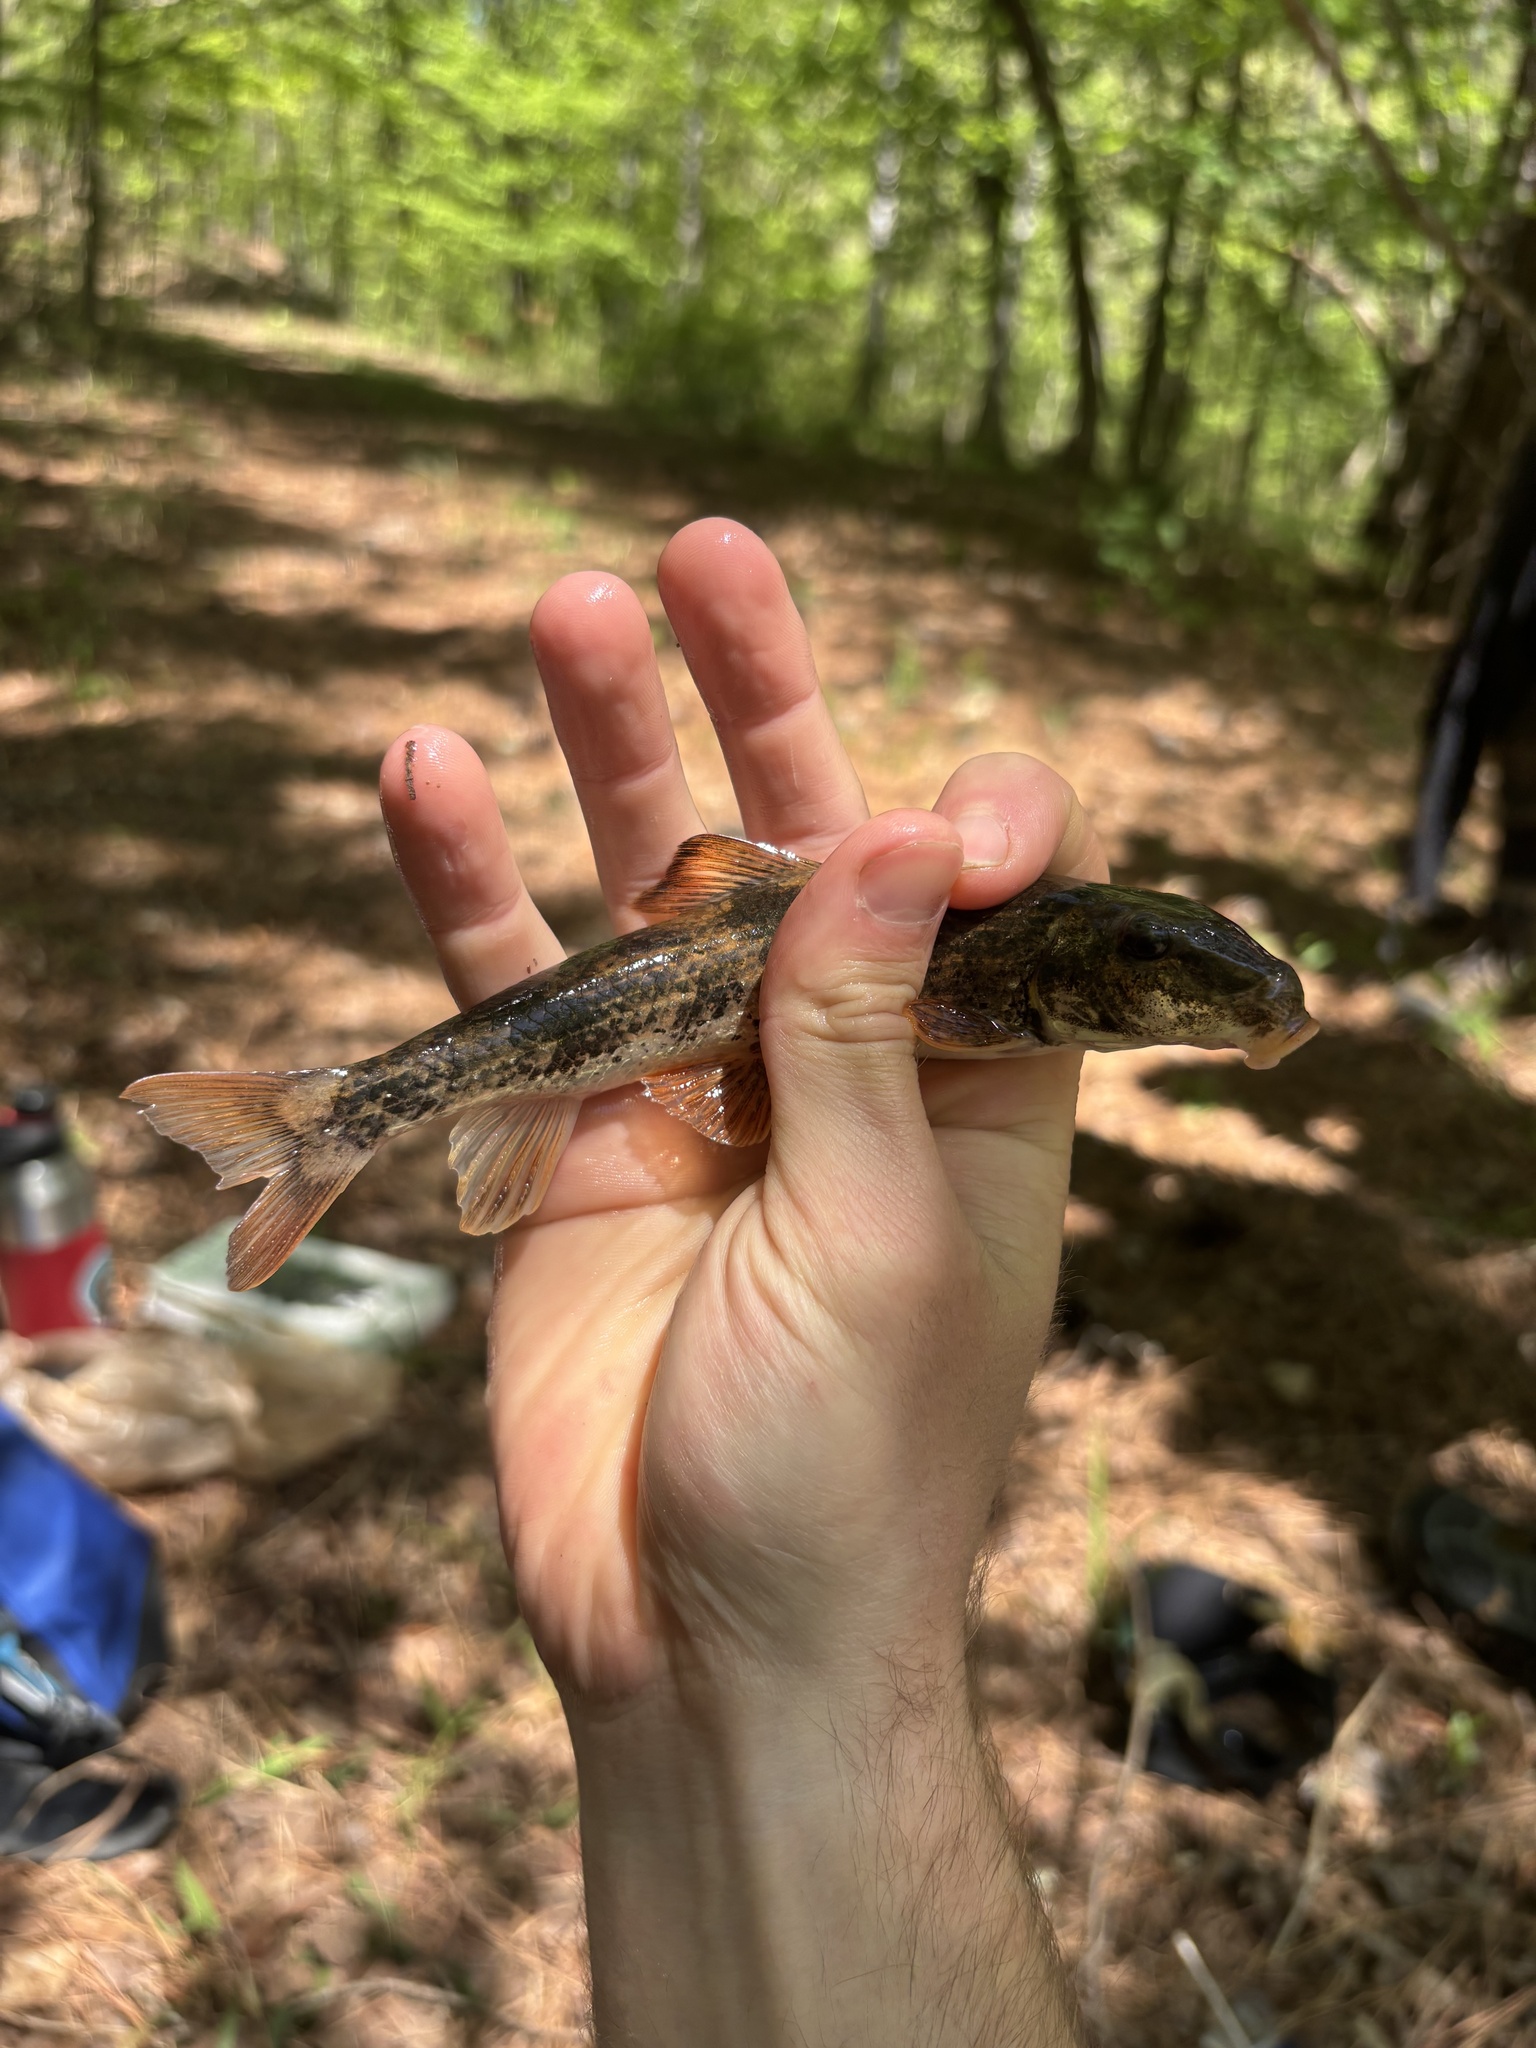
fish (species not among the labelled classes)